Forgotten Sins

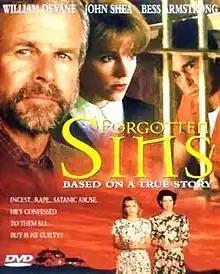
DVD cover

Forgotten Sins is a 1996 American drama television film directed by Dick Lowry and written by T. S. Cook. It is based on Lawrence Wright's two-part article "Remembering Satan", about the real-life case of Paul Ingram, which appeared in the May 17 and May 24, 1993 issues of "The New Yorker". It originally aired on ABC on March 7, 1996.